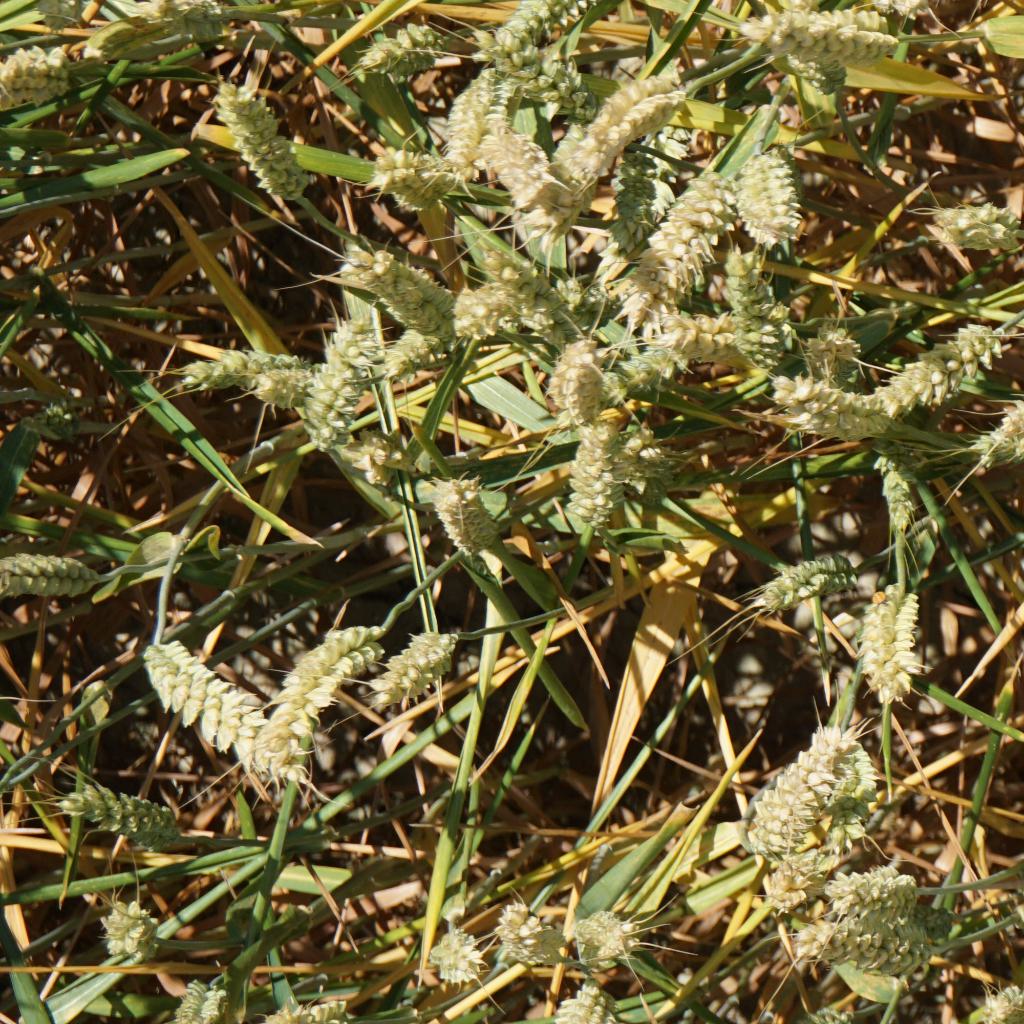
Country: France
Location: Gréoux
Wheat development stage: Filling - Ripening